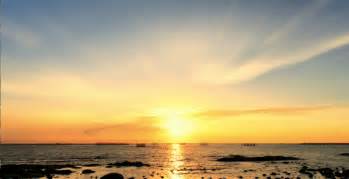
Weather: sun or clear